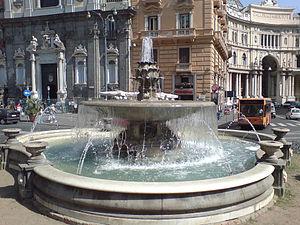
La piazza Trieste e Trento par le passé piazza San Ferdinando, est une place importante de Naples située dans le cœur historique de la ville.
La fontaine de l'Artichaut est l'une des fontaines monumentales de Naples, située au centre de l'actuelle piazza Trieste et Trento.